John Salmond

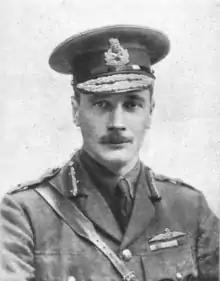
Major-General Salmond in 1917.

Salmond became Commander of the Training Brigade in July 1916 and then, as General Officer Commanding Training Division from August 1917, shortly after being promoted to temporary major general in June, he opened many more flying schools, laid down minimum training standards and introduced new modern teaching methods. He was appointed Director-General of Military Aeronautics at the War Office on 18 October 1917. Promoted to brevet colonel on 7 December 1917, Salmond became General Officer Commanding the Royal Flying Corps in the Field (formation subsequently redesignated Royal Air Force in the Field) on 18 January 1918 and managed to secure complete air superiority over the German forces. He was appointed a Commander of the Royal Victorian Order on 13 August 1918.